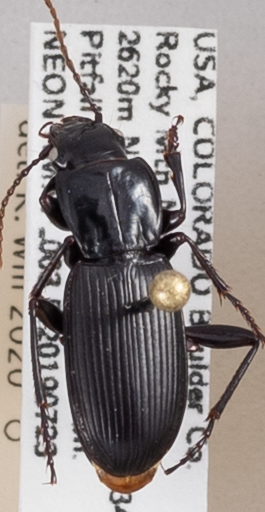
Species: Pterostichus protractus
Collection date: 2019-07-23
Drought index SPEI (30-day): -0.084
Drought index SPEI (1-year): -0.404
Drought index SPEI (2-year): -0.574